2003 NFL season

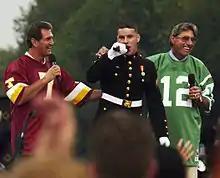
"NFL Kickoff" event on September 4, 2003: Joe Theismann (L) and Joe Namath (R) at a military tribute

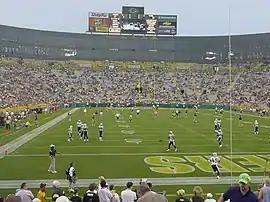
Tennessee at Green Bay in the preseason; both teams made the playoffs

This was the sixth year under the league's eight-year broadcast contracts with ABC, CBS, Fox, and ESPN to televise "Monday Night Football", the AFC package, the NFC package, and "Sunday Night Football", respectively.